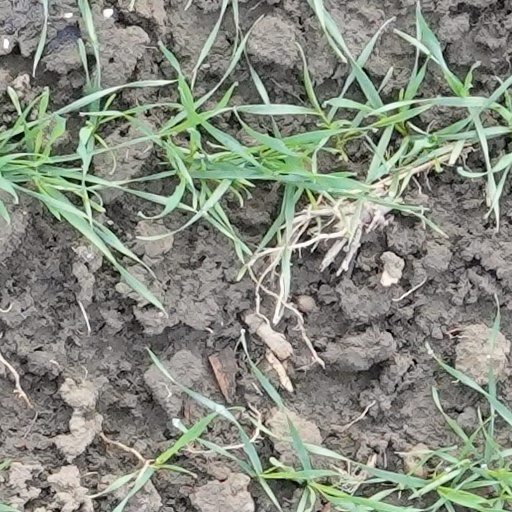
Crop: wheat